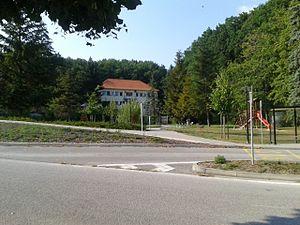
Rudník est un village de Slovaquie situé dans la région de Trenčín.